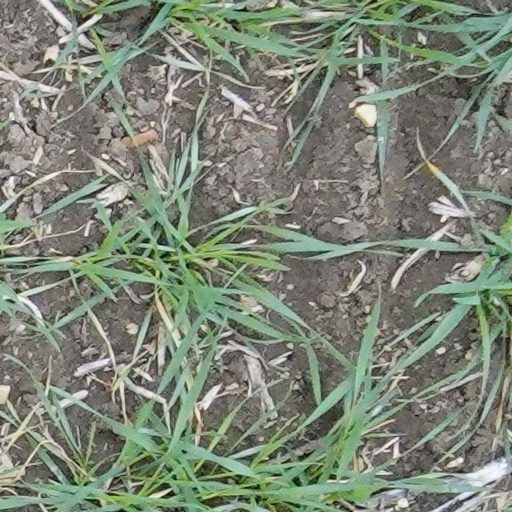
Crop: wheat